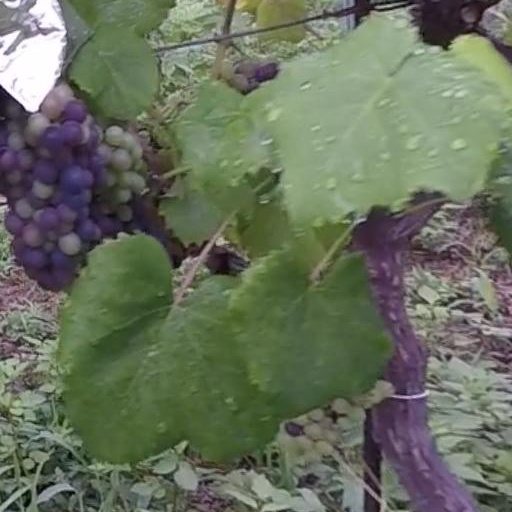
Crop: grape